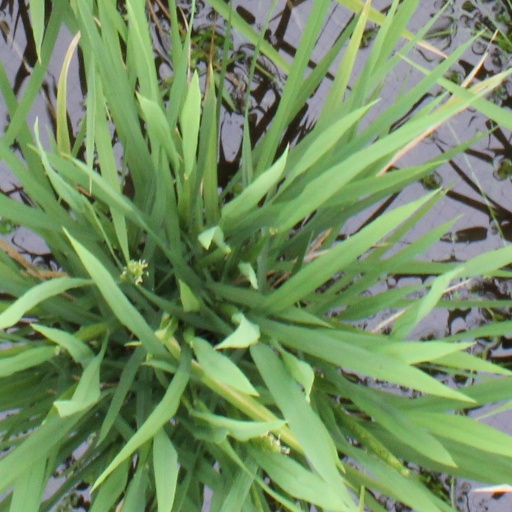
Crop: rice